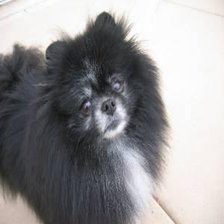
Species: dog
Breed: pomeranian